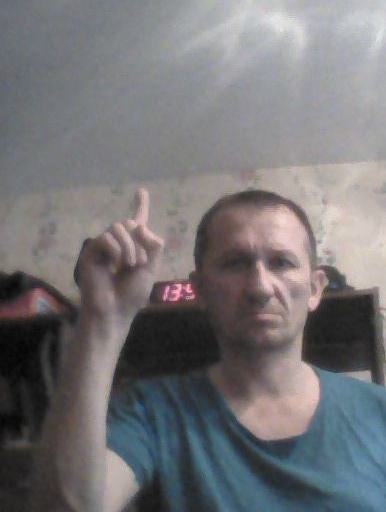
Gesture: one